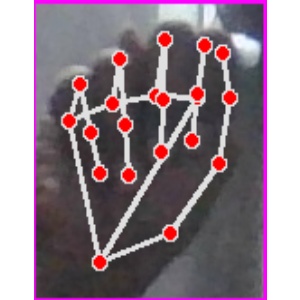
अक्षर: न